Daniel Göhlert

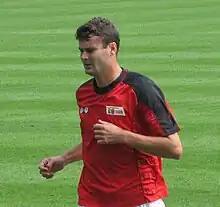
Daniel Göhlert in 2009

Daniel Göhlert (born 25 September 1980) is a German former professional footballer who played as a defender.